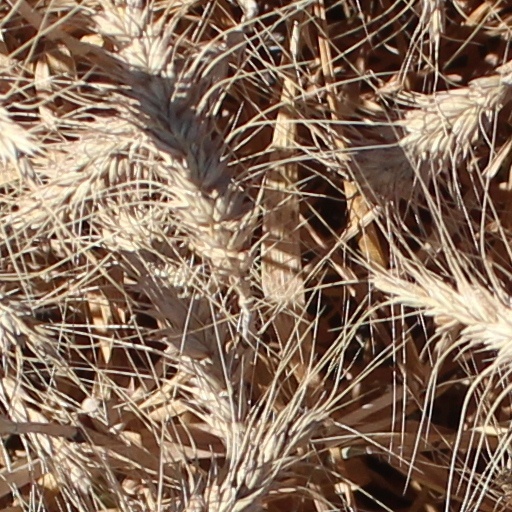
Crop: wheat